Grzegorz Stec

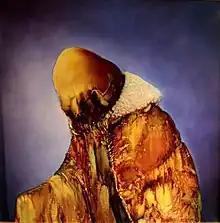
Grzegorz Stec "Prince" 1997, Öl auf Leinwand, 90x90 cm

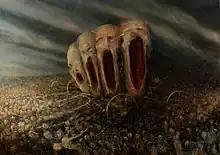
Grzegorz Stec "Wóz krzyku" III, 2015, Oel auf Leinwand, 100x140

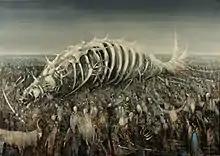
Gemälde von Grzegorz Stec, "Hunger", 2010, Oel auf Leinwand, 70x100

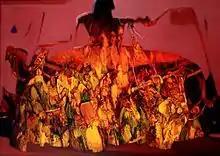
Grzegorz Stec, "Zarin", Oel auf Leinwand, 100x140cm

Grzegorz Stec (born January 24, 1955) is a Polish painter, graphic artist and poet.